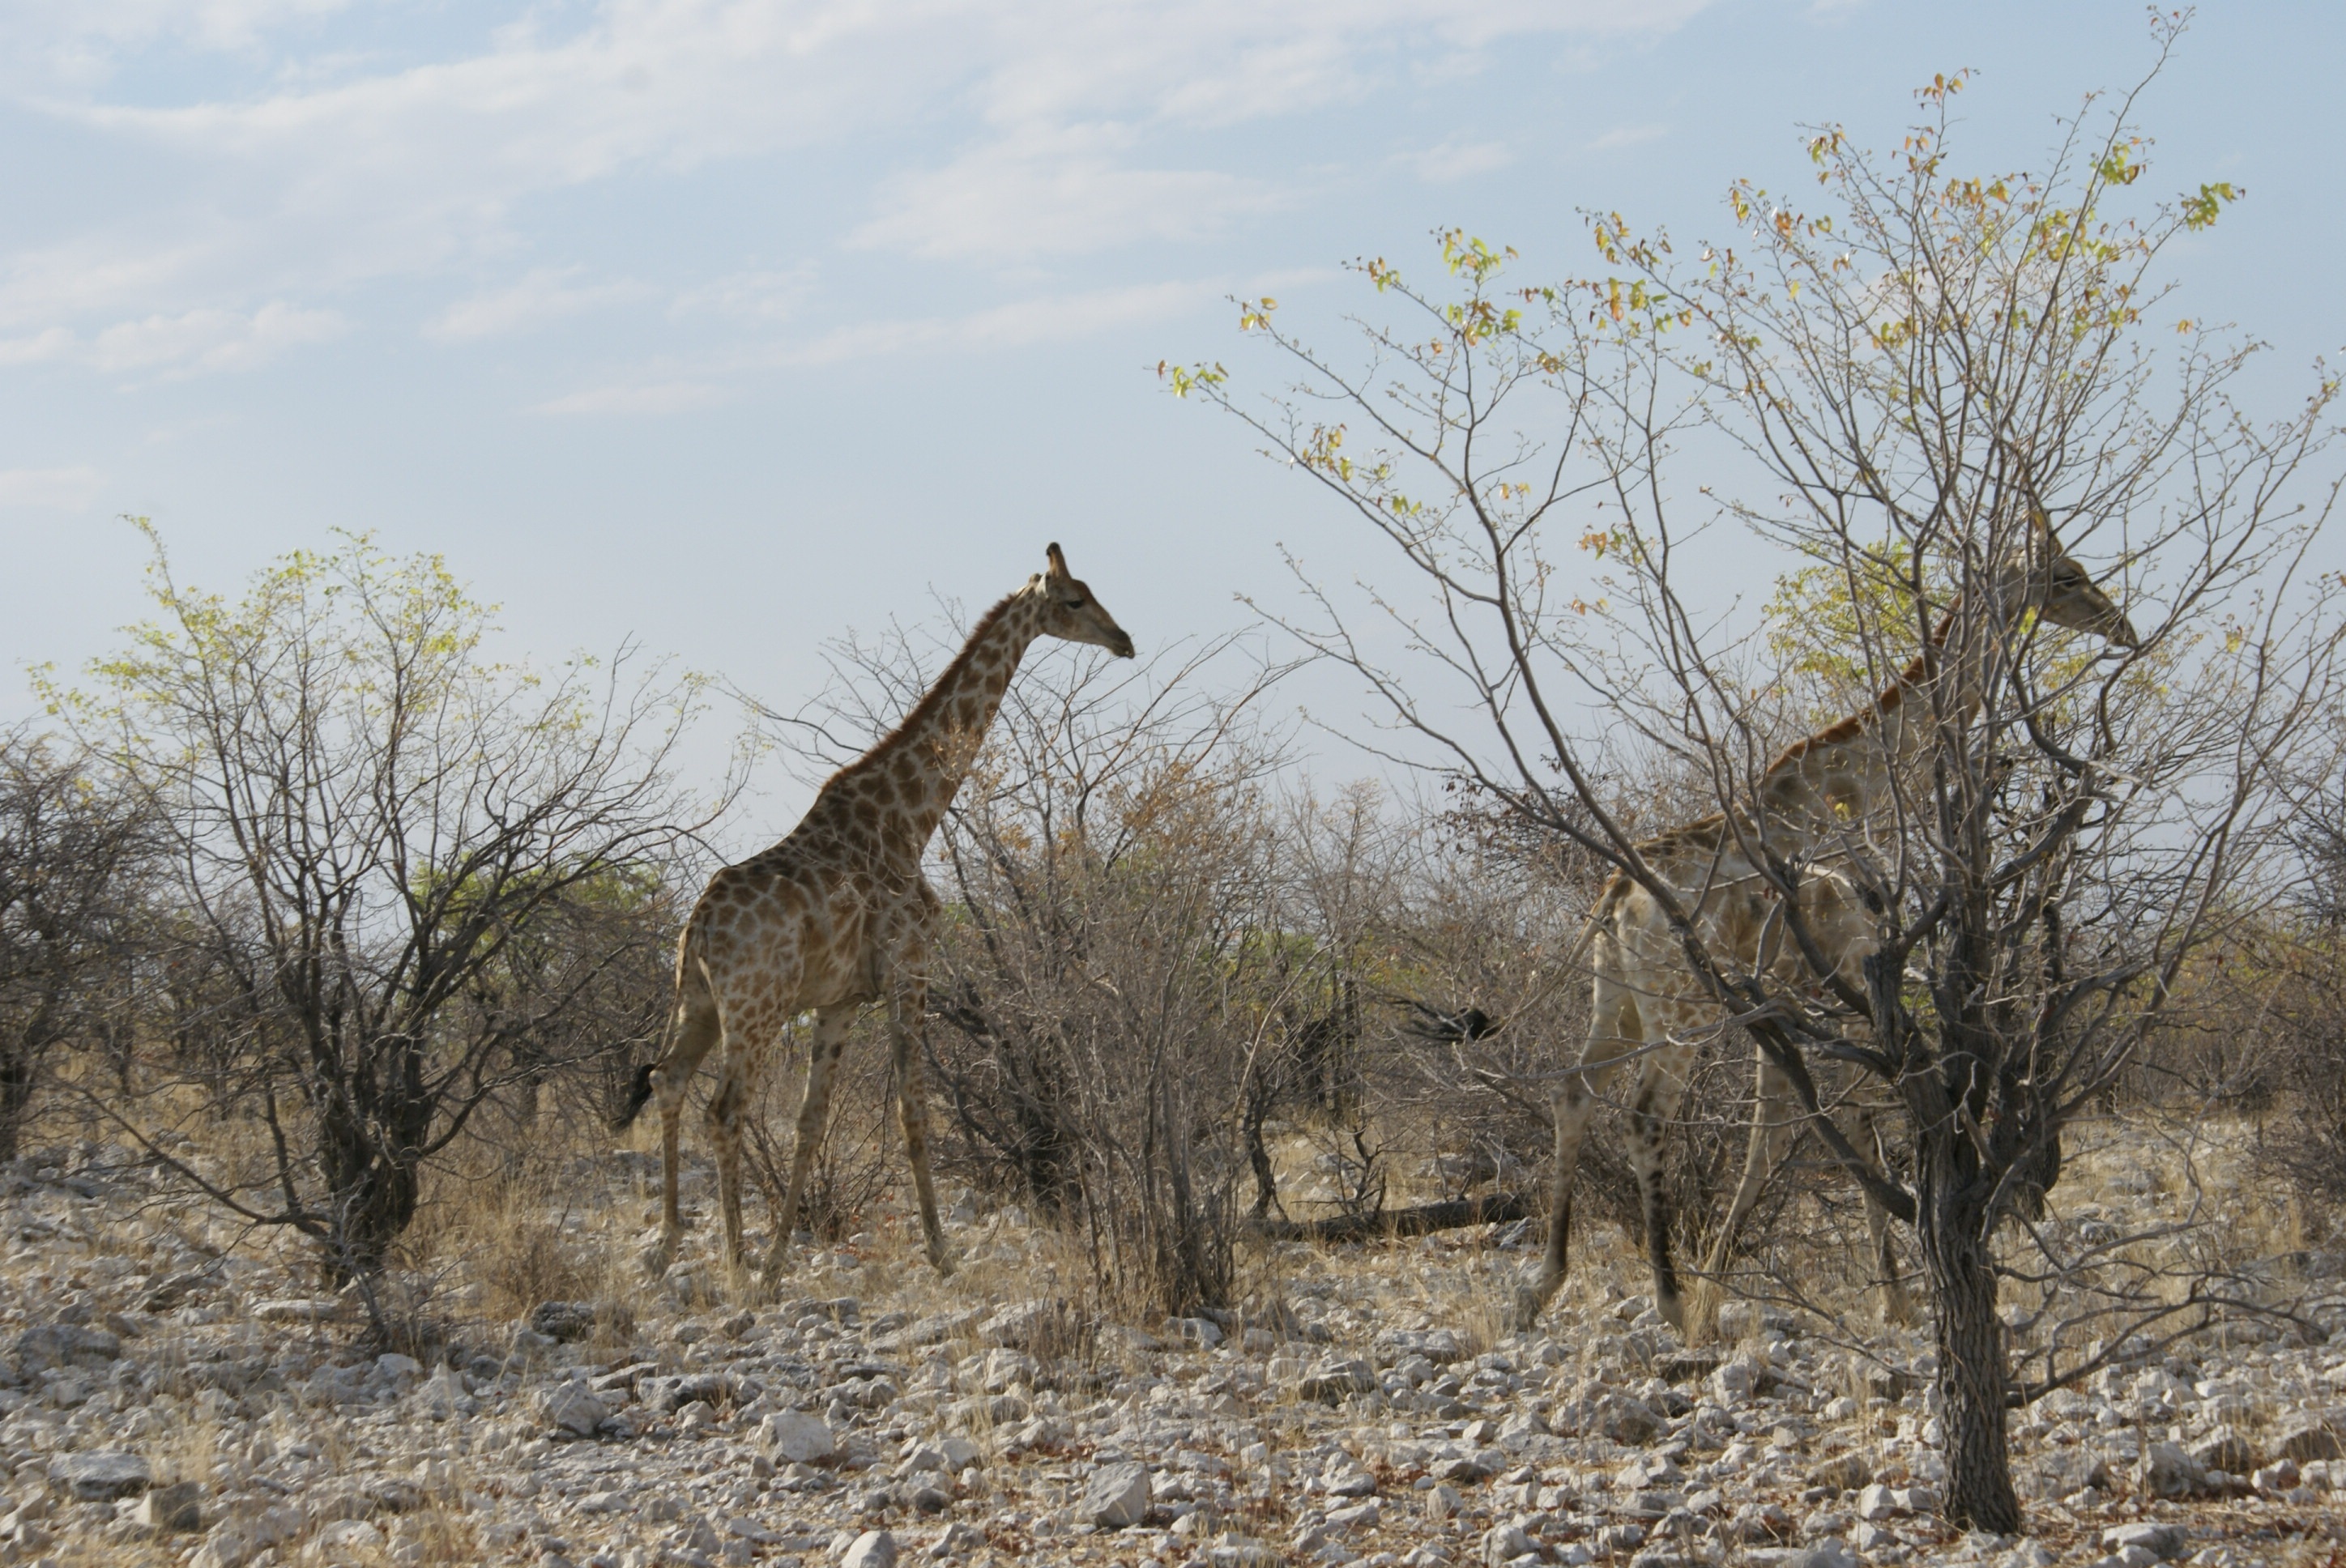
wilderness, adventure, animal, wildlife, africa, mammal, fauna, savanna, plain, giraffe, safari, wildlife photography, ecosystem, giraffidae, namibia